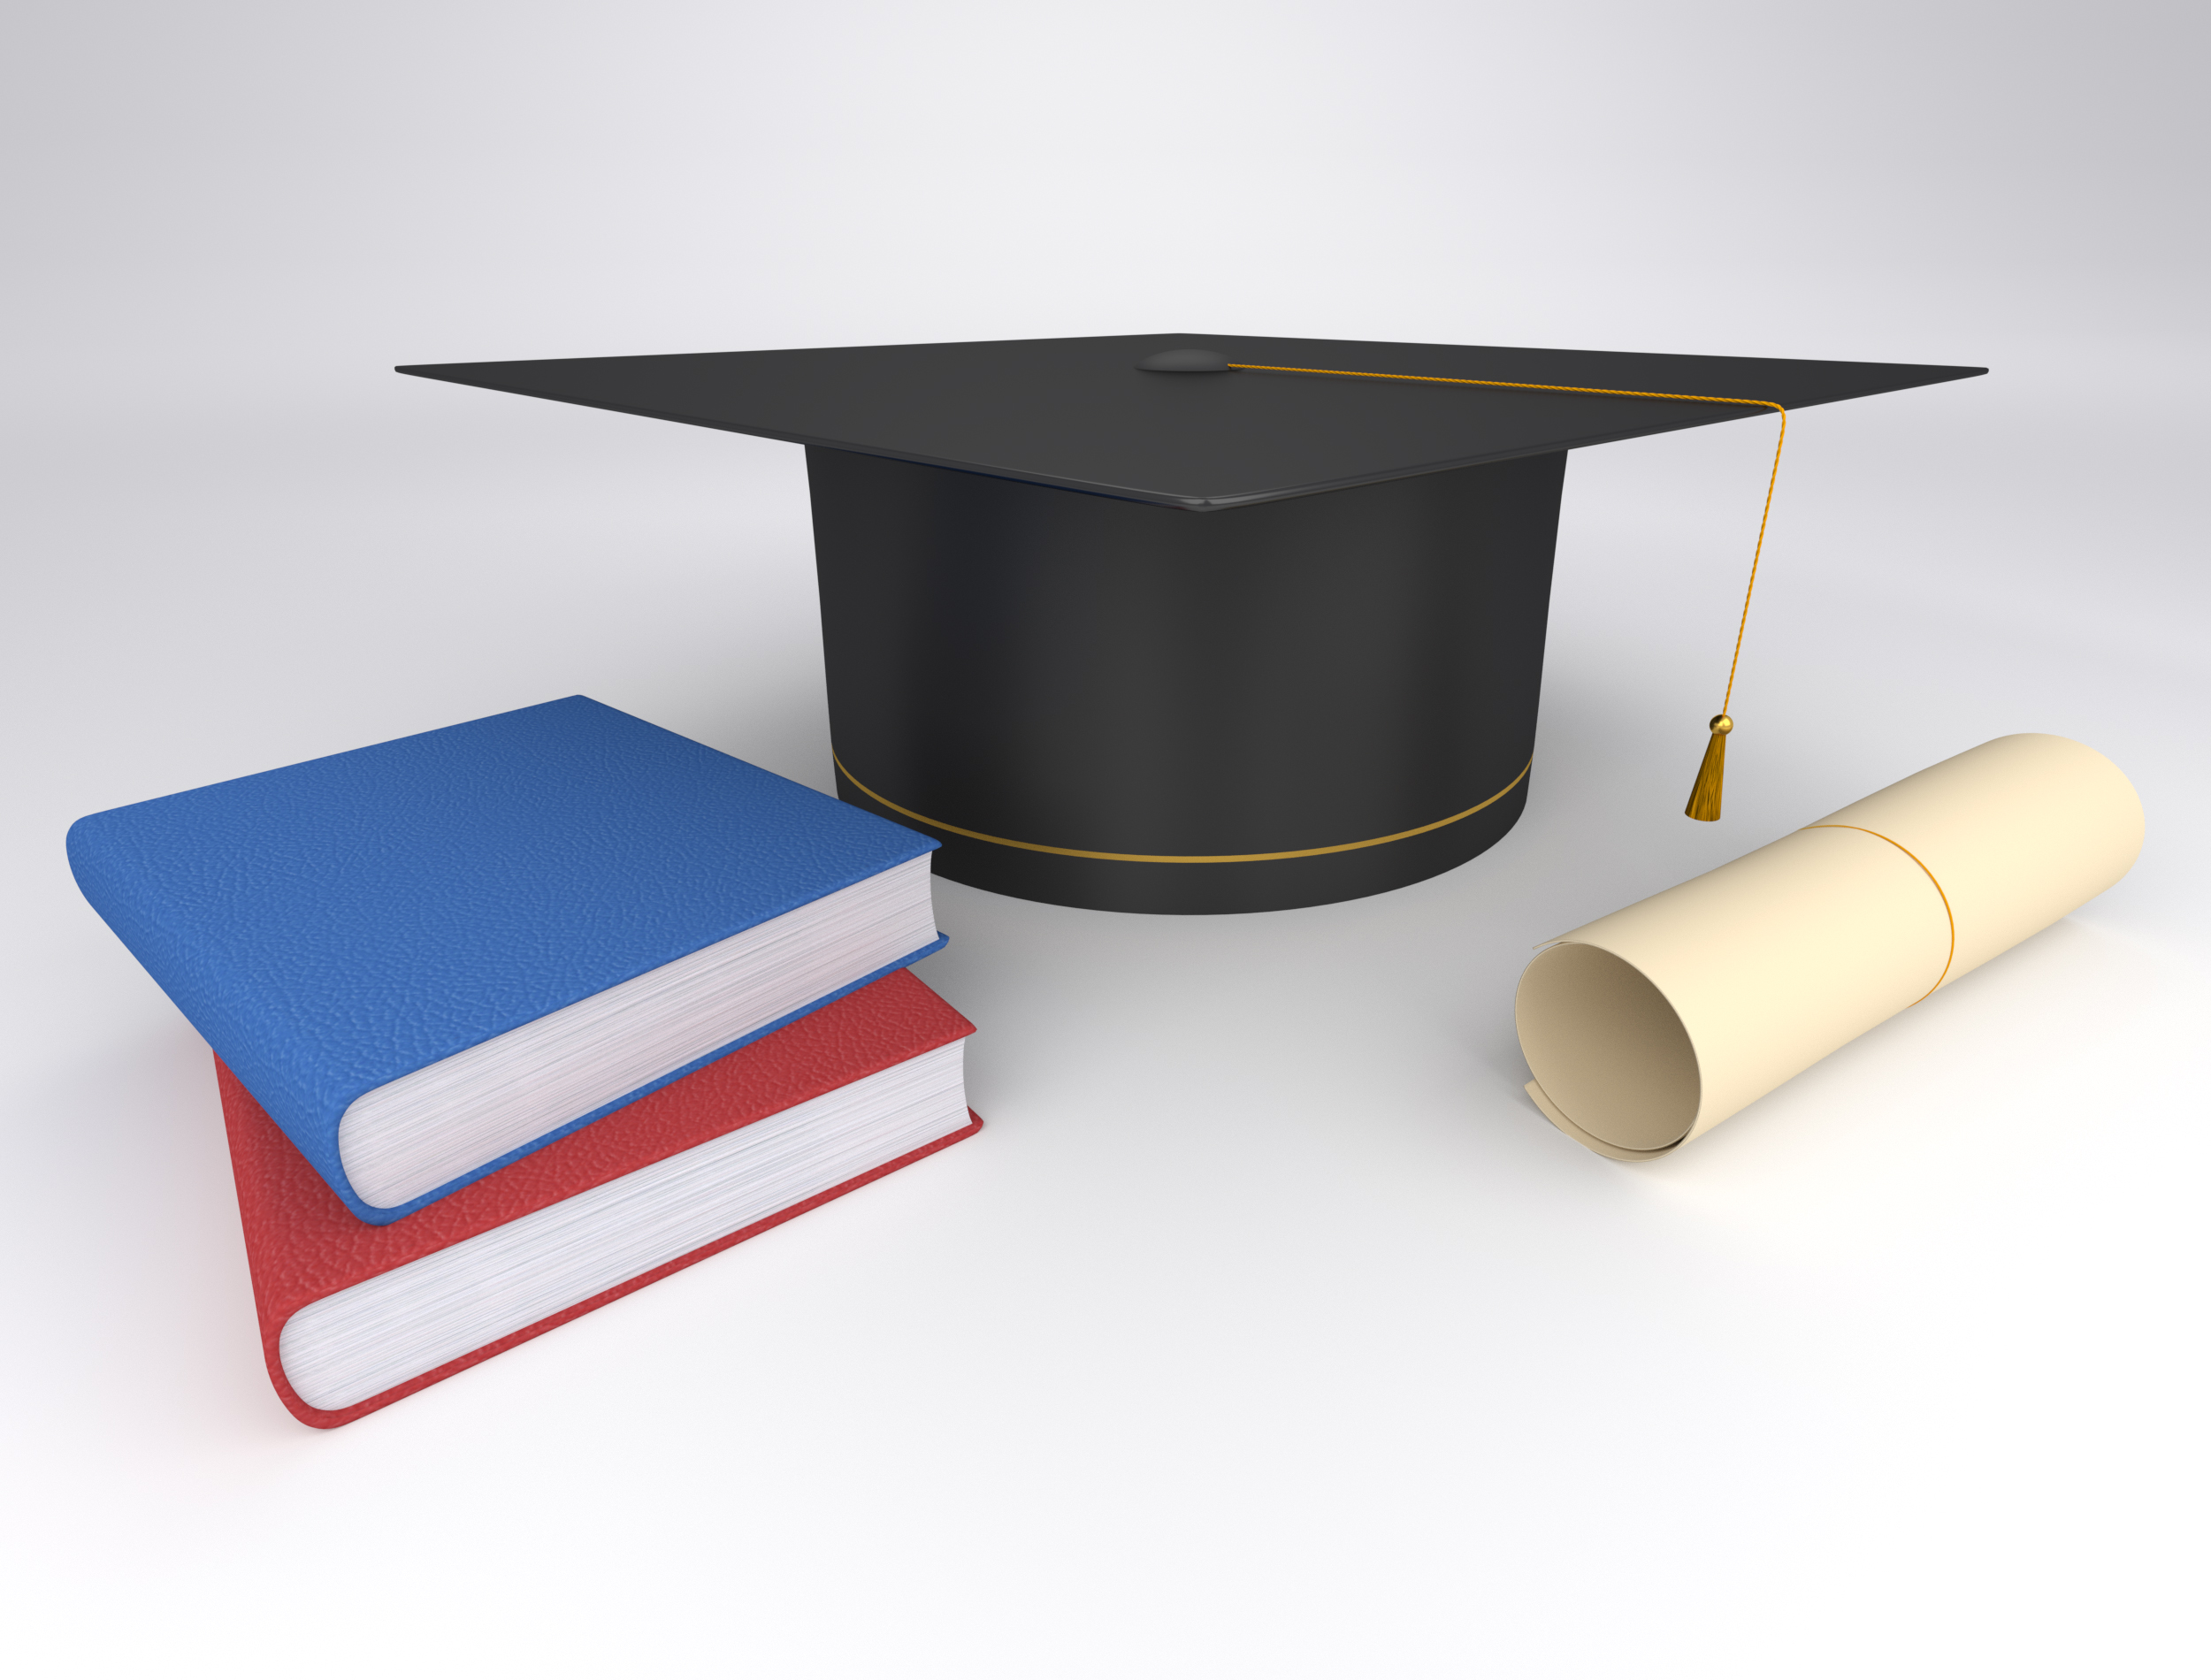
graduation, mortarboard, diploma, scroll, university, hat, cap, cut out, no people, white background, expertise, blue, high school, achievement, Alum Bay, beauty, black color, celebration, ceremony, copy space, education, fashion, finishing, horizontal, intelligence, learning, photography, red, ribbon, sewing, item, rolled up, single object, studio shot, success, swirl, tassel, the end, usa, wisdom, yellow, furniture, table, product, angle, desk